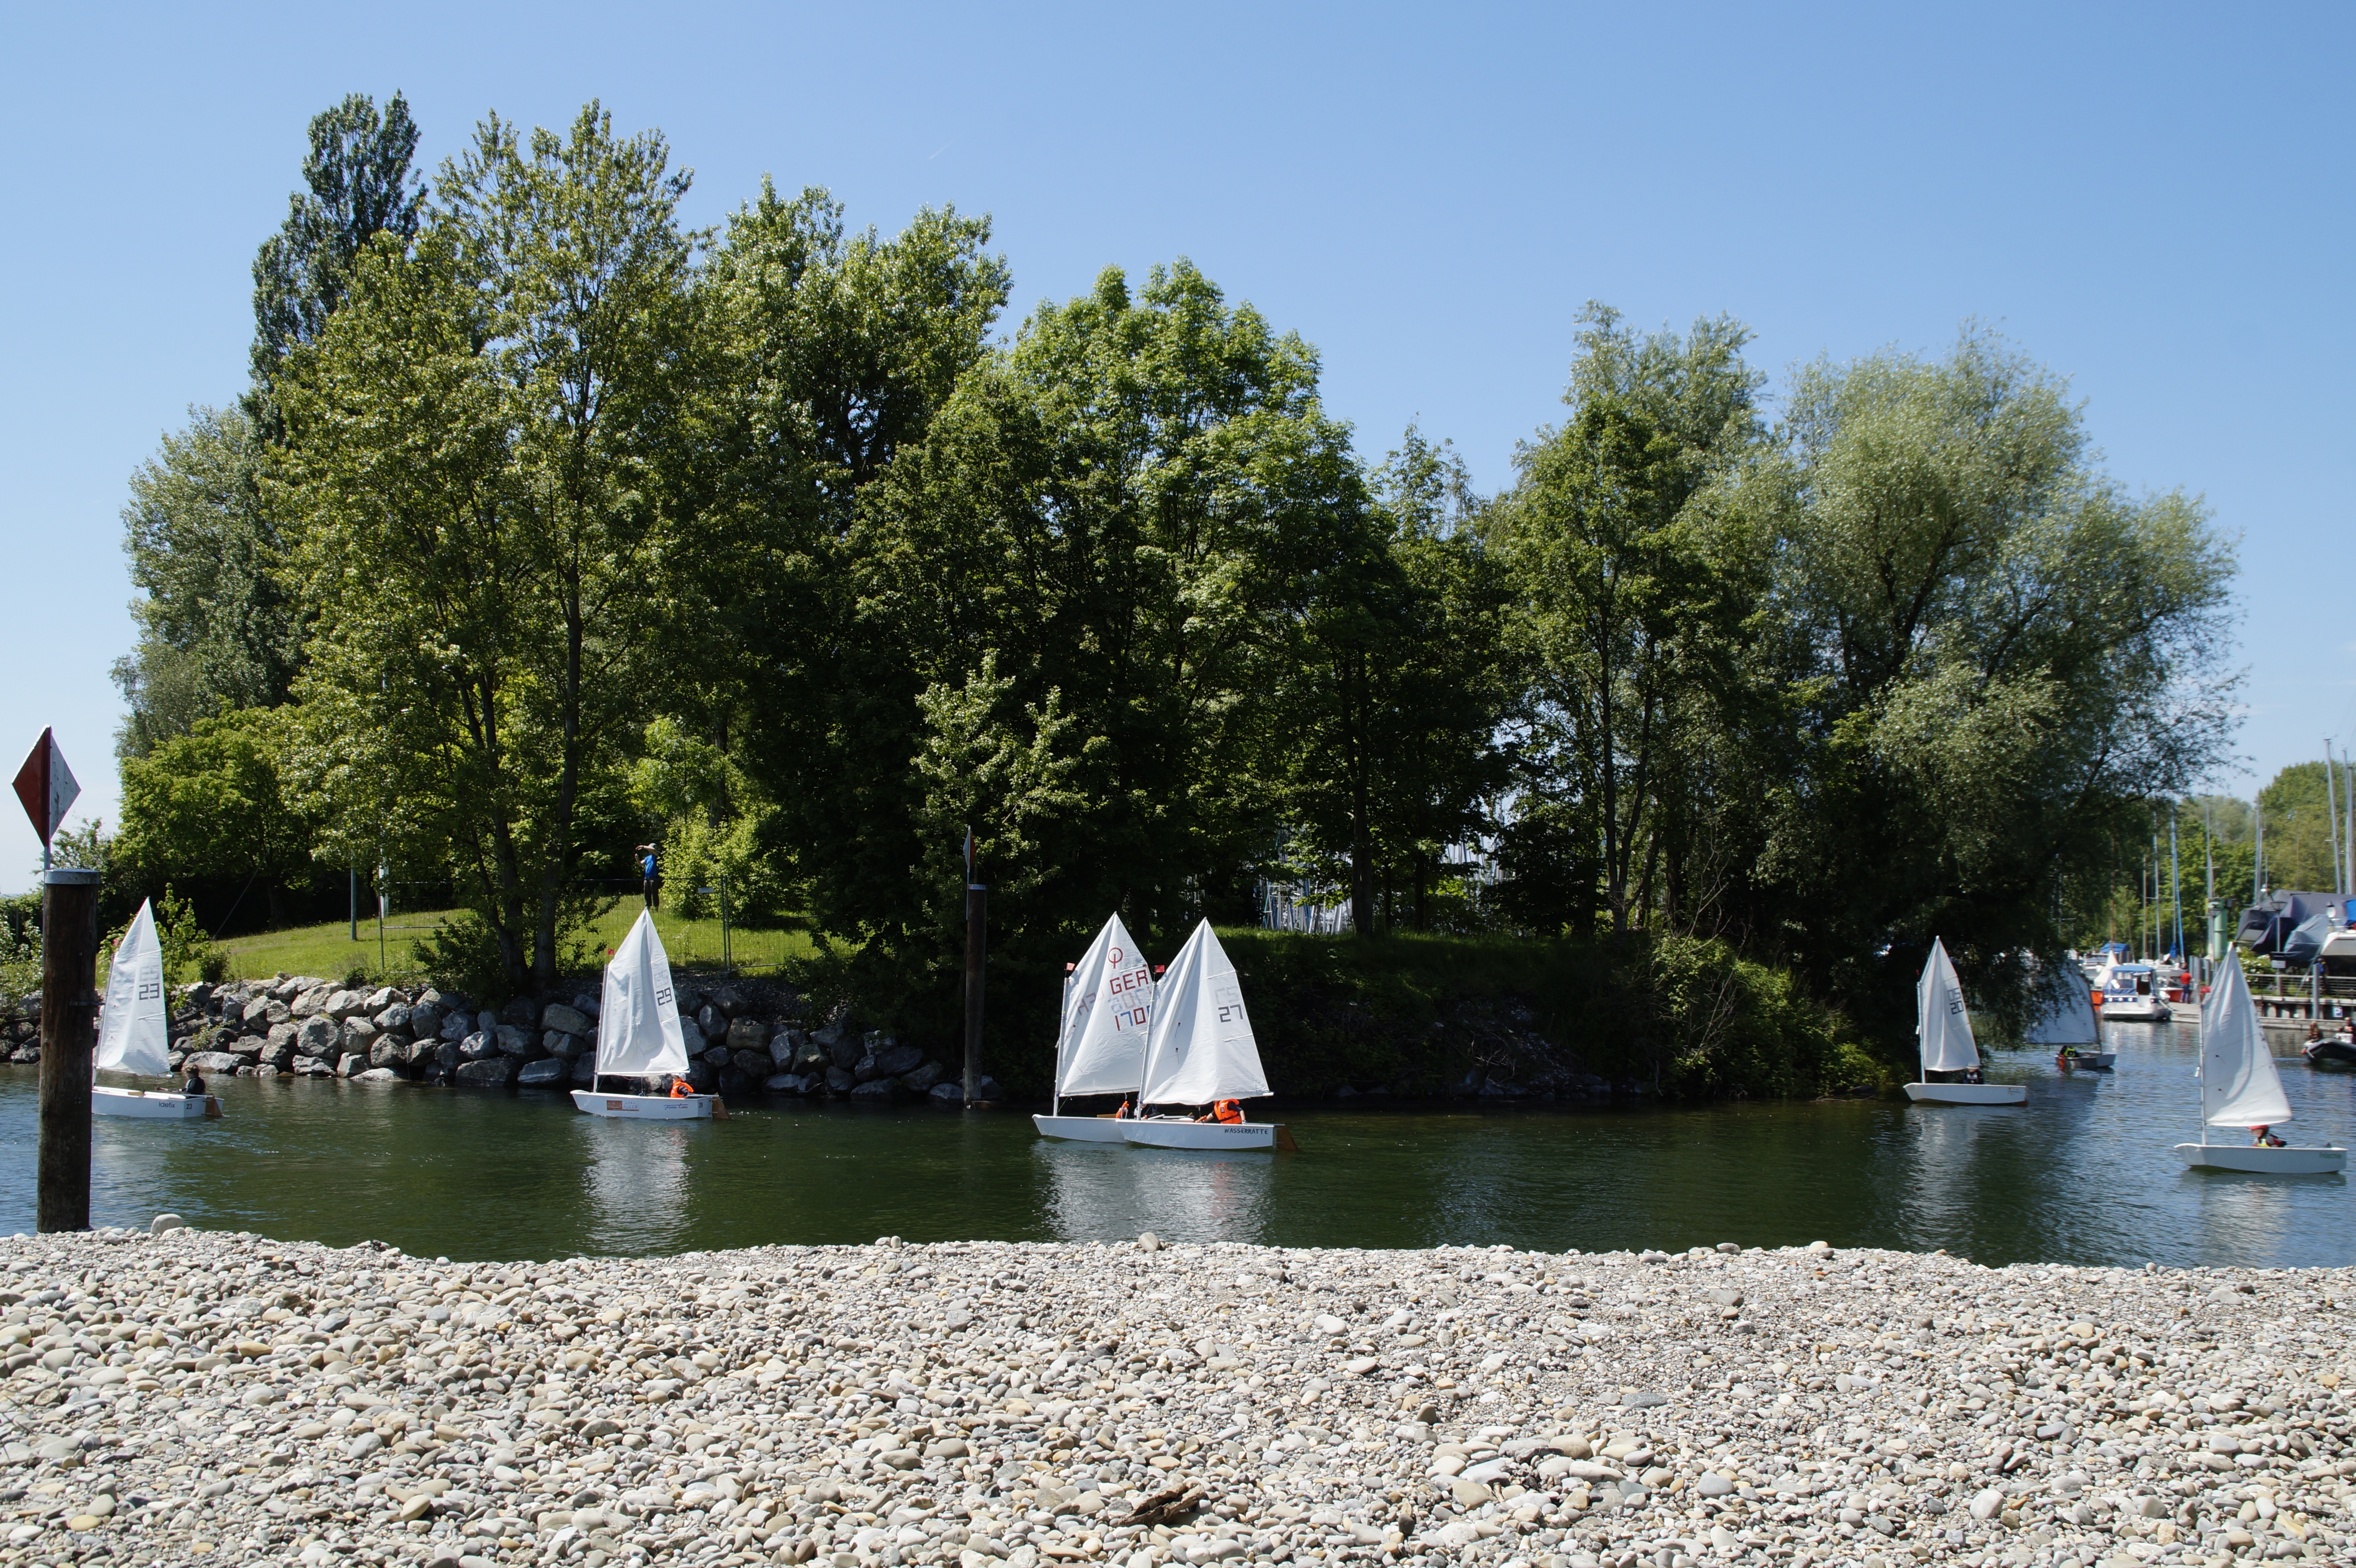
water, boat, lake, river, vehicle, exercise, waterway, body of water, sailing school, children, boating, boats, sail, shuttle, dinghy, segelschiffchen